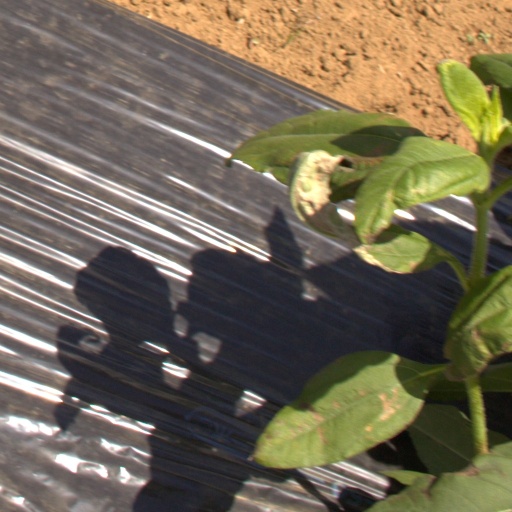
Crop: Jerusalem artichoke